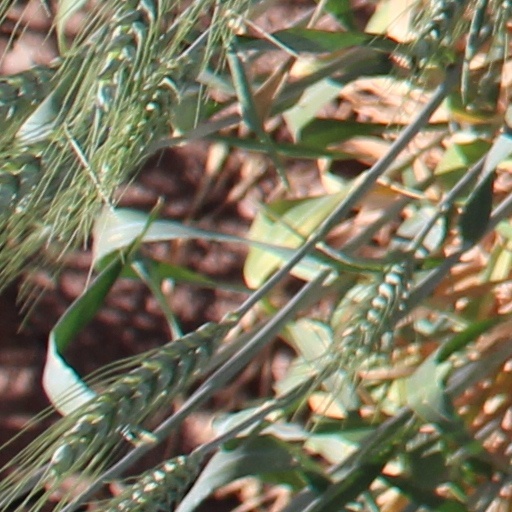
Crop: wheat